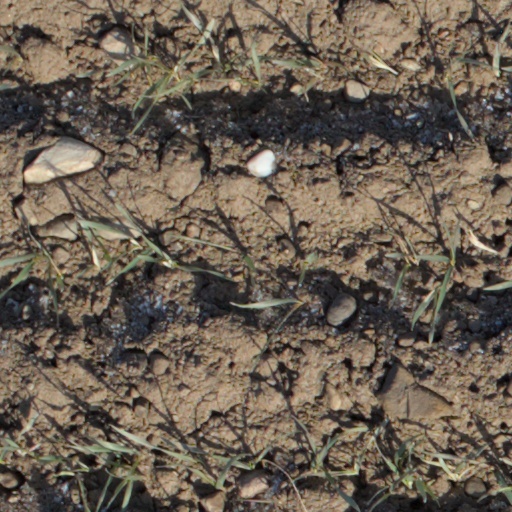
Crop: wheat